Ben Sheets

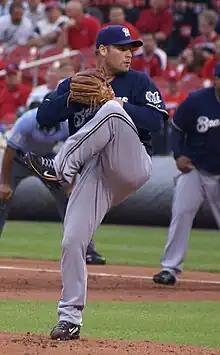
Sheets pitching for the Milwaukee Brewers in

Sheets started on Opening Day 2008 in a 4–3 win over the Cubs. He batted eighth in the lineup, the first Brewers starting pitcher to bat in a position other than ninth. In his second start, Sheets threw only the second complete-game shutout of his career, beating the San Francisco Giants 7–0 in a five-hit, eight-strikeout performance.